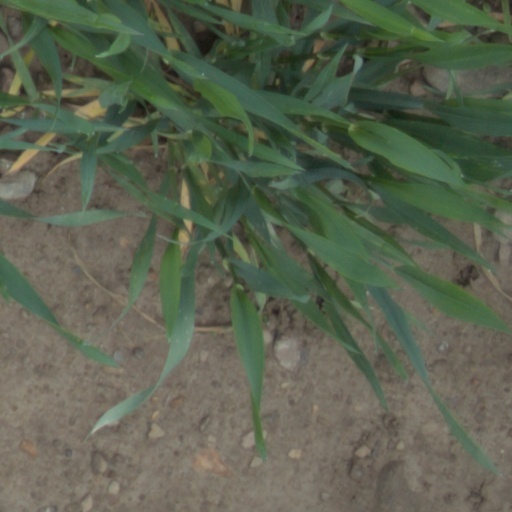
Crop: wheat